D'Arenberg Cube

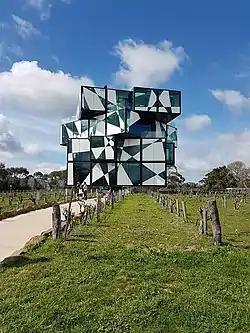
D'Arenberg Cube

d'Arenberg Cube is a five-storey building situated within the d'Arenberg vineyards in the locality of McLaren Vale in South Australia. The design concept for the building was developed by d'Arenberg's Chief Winemaker, Chester Osborn, who is of the fourth generation of the Osborn family, who established the vineyards in 1912. Completed in 2017, the building is noted for its distinctive geometric design, largely resembling a Rubik's Cube, with its facades predominantly consisting of double-tempered glass.